Danny Rose (footballer, born 1990)

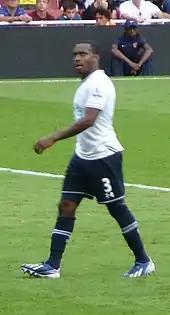
Rose playing for Tottenham Hotspur in 2013

On 25 July 2007, Tottenham Hotspur signed Rose for a transfer fee in the region of £1 million. A regular for both the Academy and Reserves, Rose was named as an unused substitute for the league fixture against Sunderland in January 2008. His progress was temporarily curtailed, however, by a serious knee injury in September of the same year. Rose made his first start for Spurs in 2–2 FA Cup draw against his former club Leeds United in January 2010.